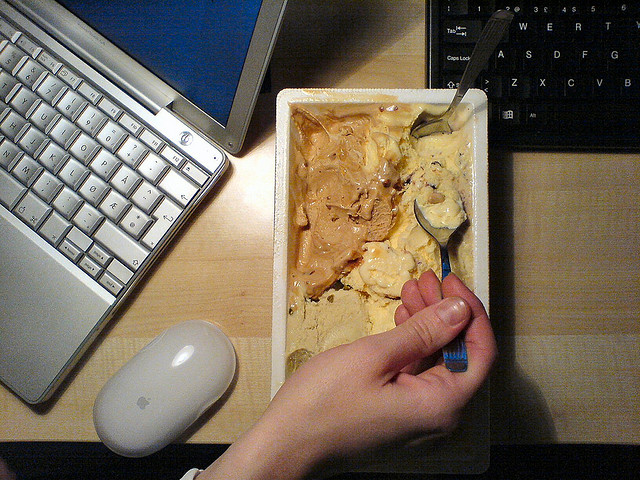
user: Given an image and a question. Answer the question in a short answer. Question: What food group makes up this meal? Short Answer:
assistant: dairy